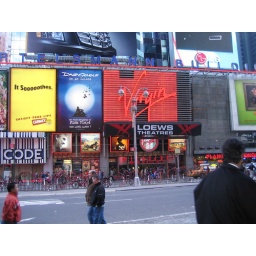
The Lowes movie theater in Times Square with the big neon Virgin sign over it.